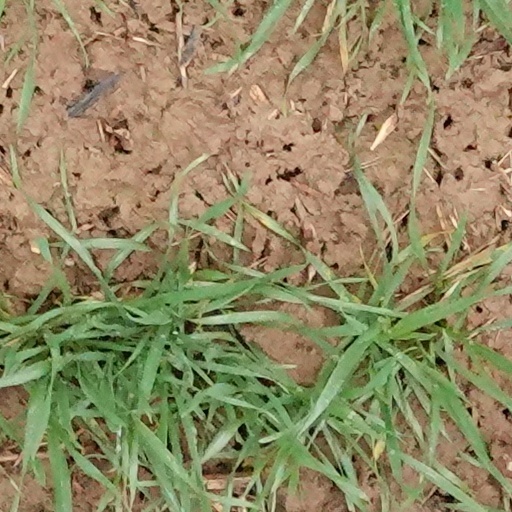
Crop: wheat